Gloria Johnson (politician)

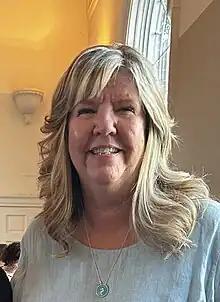
Johnson in 2023

Gloria Johnson (born May 25, 1962) is an American politician and Democratic member of the Tennessee House of Representatives currently representing District 90, and formerly District 13, based in Knoxville. In April 2023, she and two other state representatives faced expulsion votes from the Tennessee General Assembly after taking to the floor of the State House unrecognized to protest gun violence. Johnson was the only one of the three legislators not to be expelled. Johnson was the Democratic Party nominee for the 2024 United States Senate election in Tennessee, losing to incumbent Republican Marsha Blackburn.